House at 1233 Wentworth Ave.

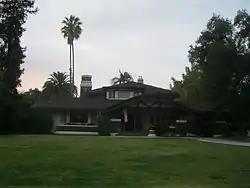

The House at 1233 Wentworth Ave. is a historic house located at 1233 Wentworth Avenue in Pasadena, California. Architect Arthur S. Heineman designed the Cotswold style house, which was built in 1917 for Lydia C. Edmonds. The large front entrance porch is topped by an arched roof supported by wooden beams and wide brick piers. The gable end of this entrance is decorated with half-timbering, while the porch itself has a bargeboard pattern. The house's roof has a wide, low-lying horizontal component over the front of the first story and a smaller hipped component above the second-story section; both roofs have rolled eaves and wooden shingles, which replaced the original thatch covering in the 1920s. A contributing Cotswold style garage and gazebo are located behind the house.